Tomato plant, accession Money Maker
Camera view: bottom (45 deg); turntable rotation: 90 degrees
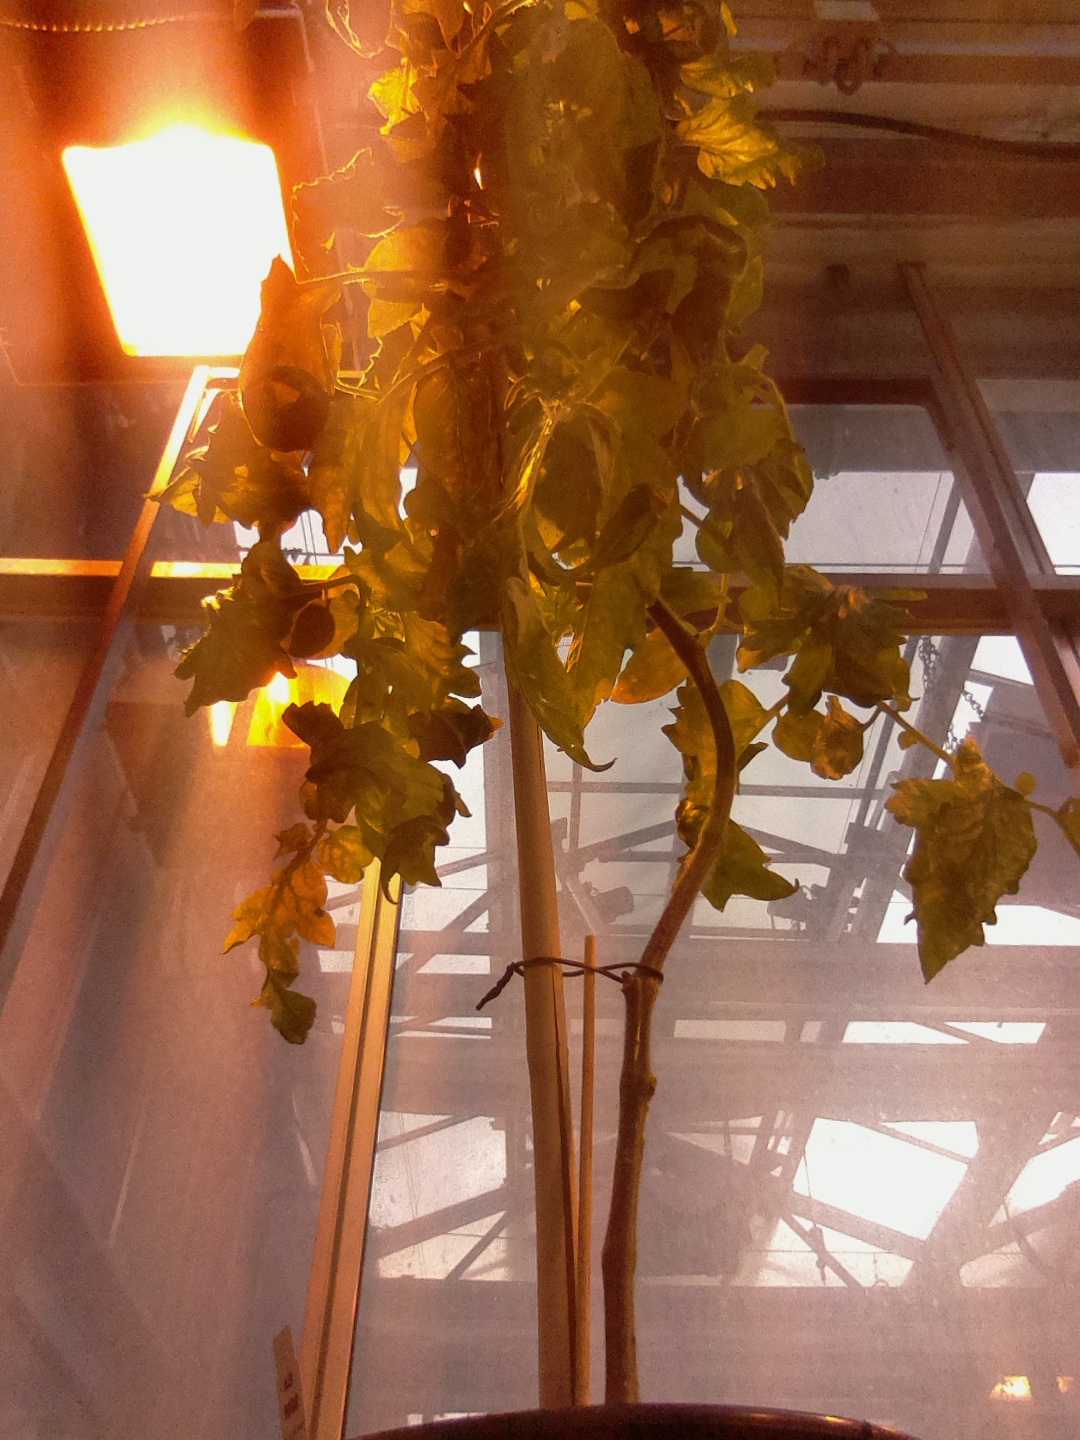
BBCH growth stage 76: 60%-70% of final fruit size